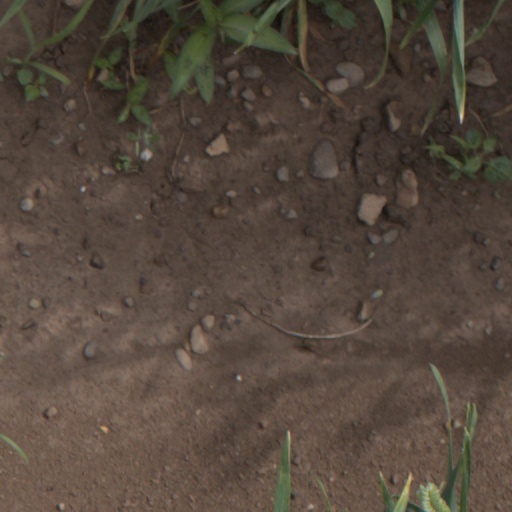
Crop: wheat